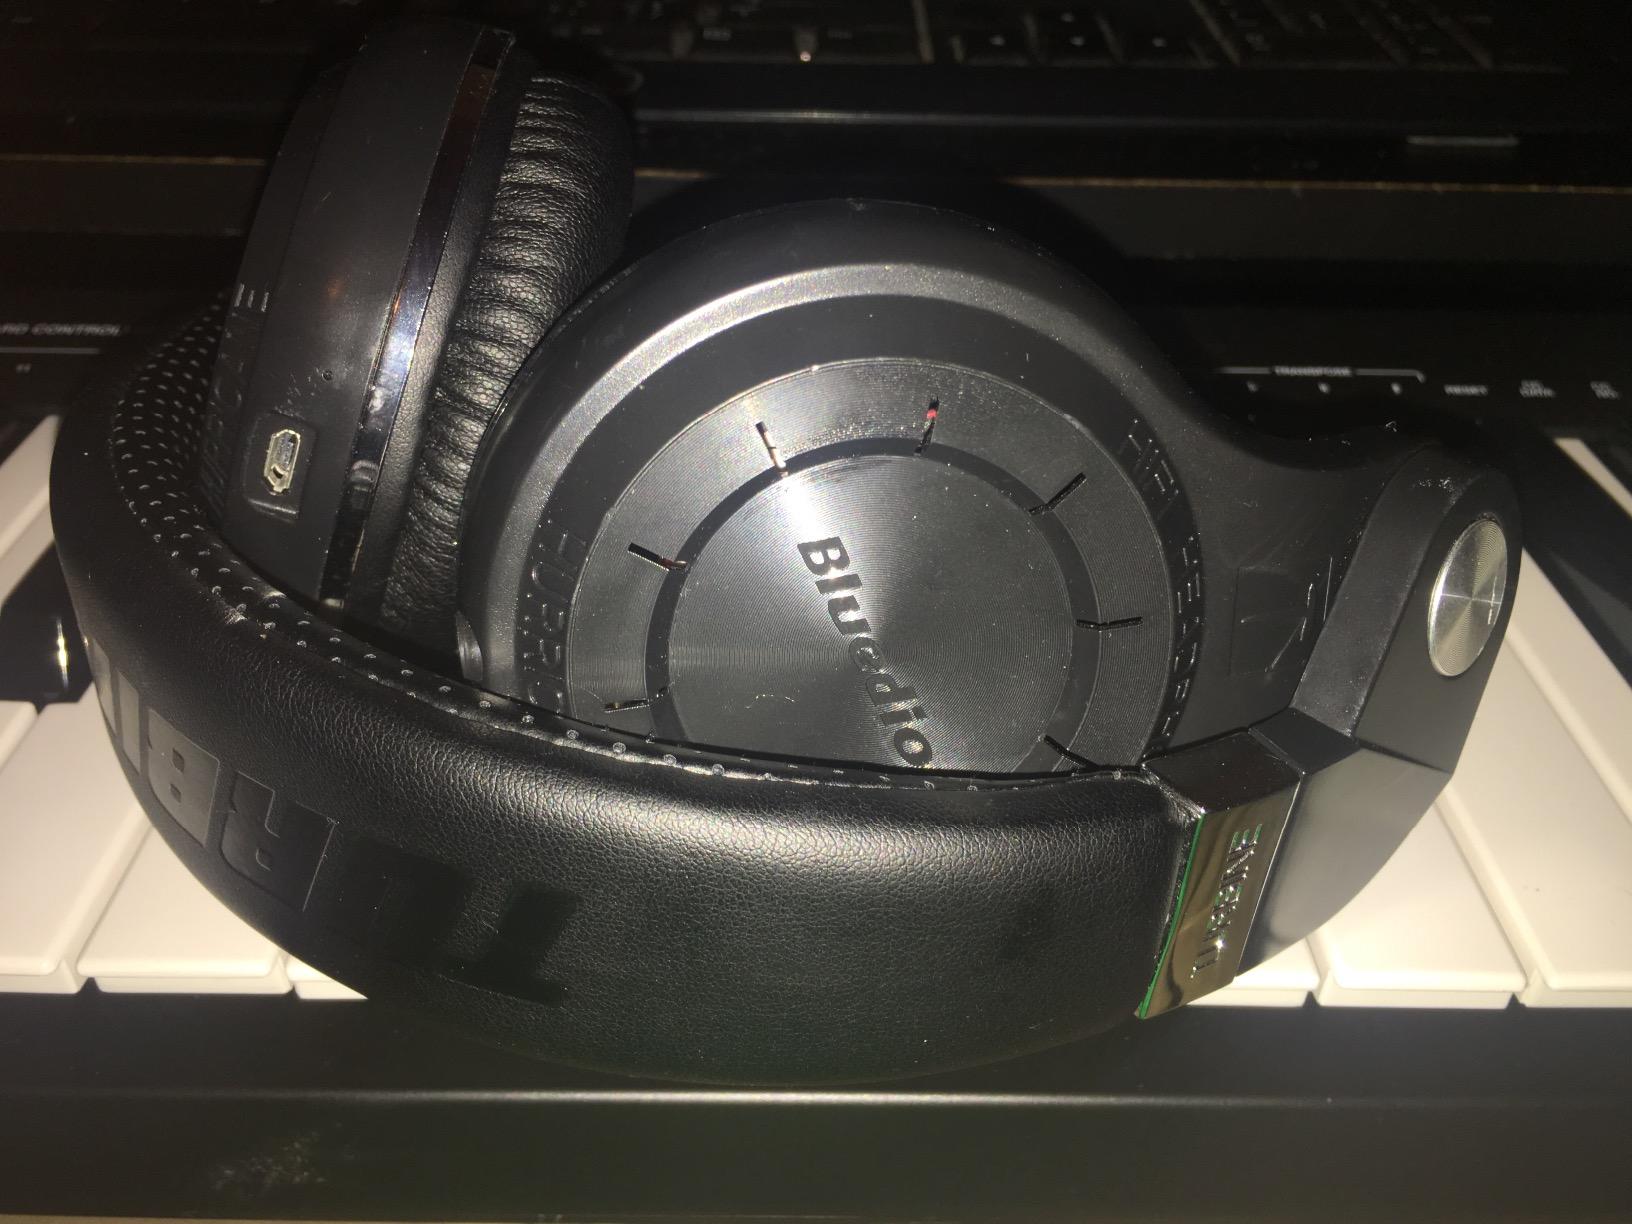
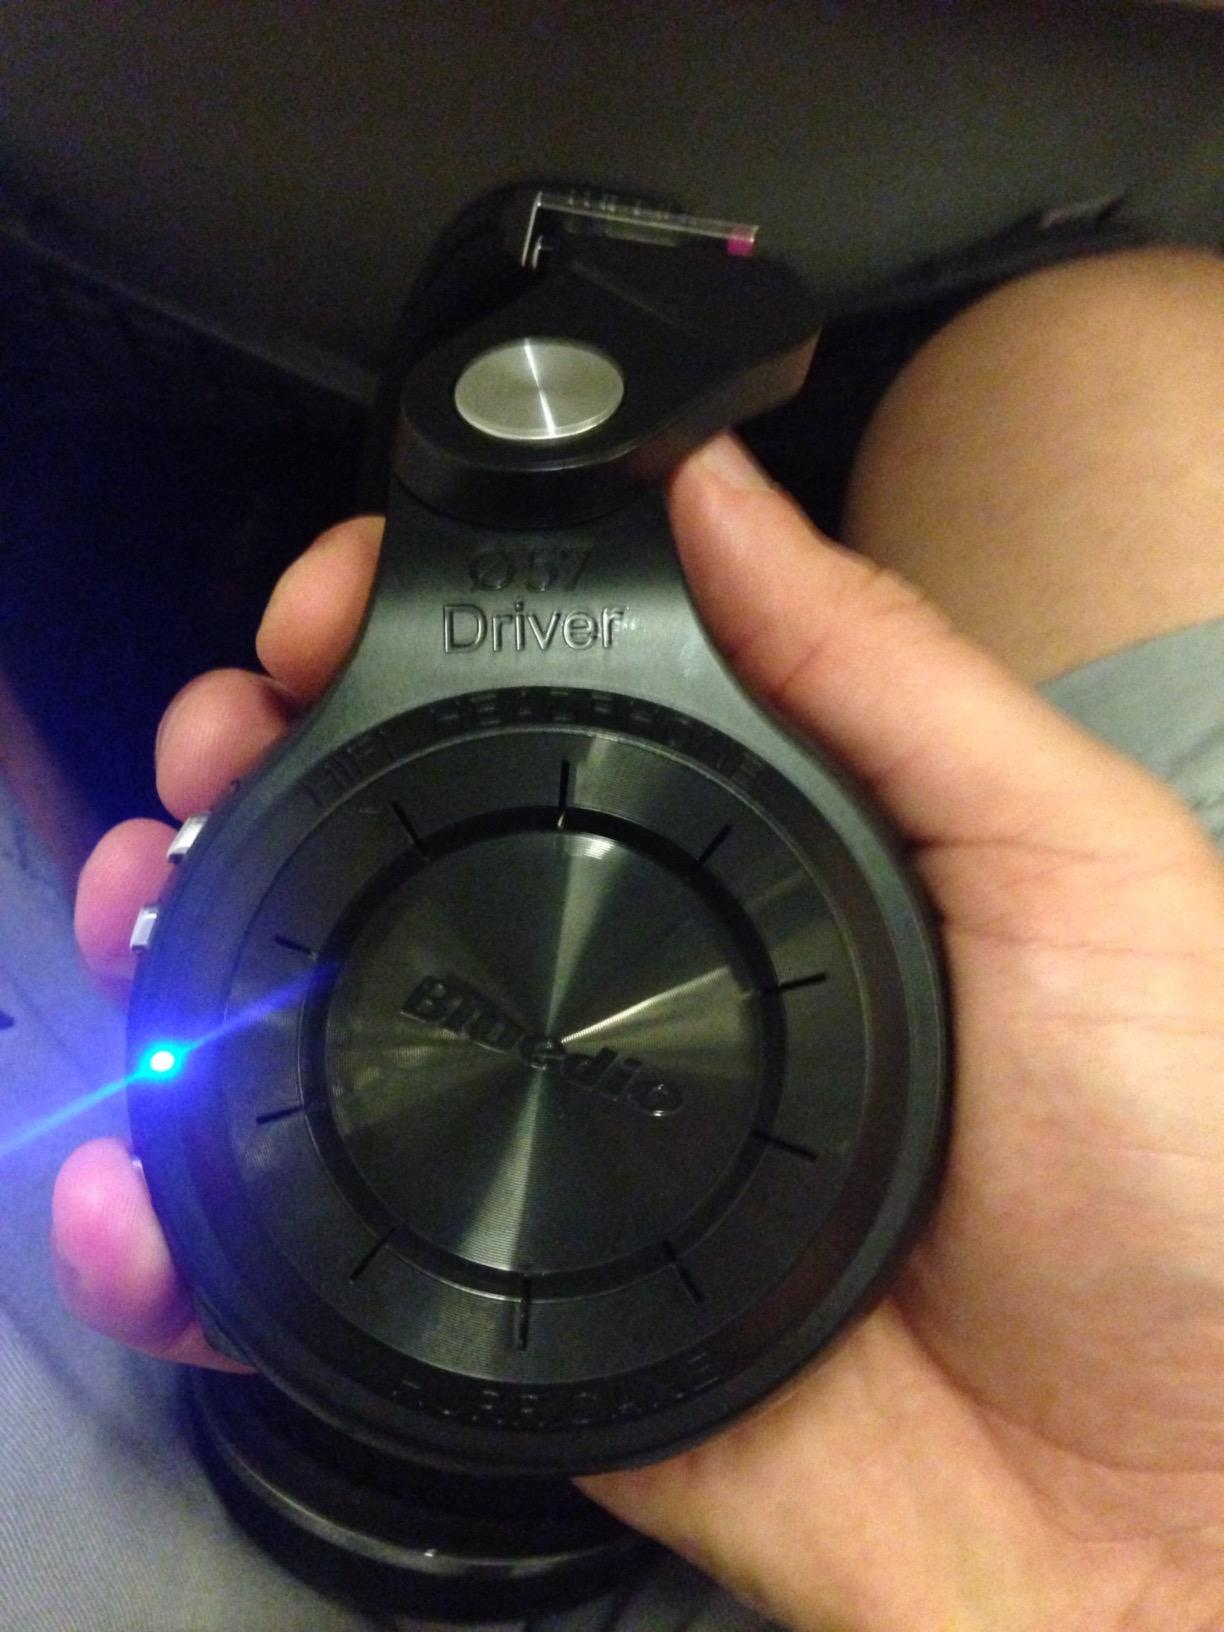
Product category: headphones
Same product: yes